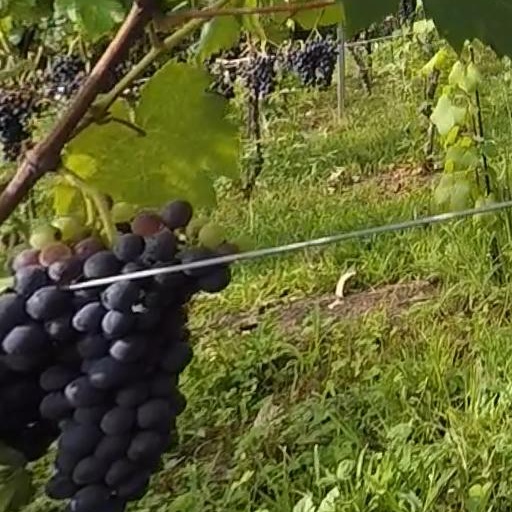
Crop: grape